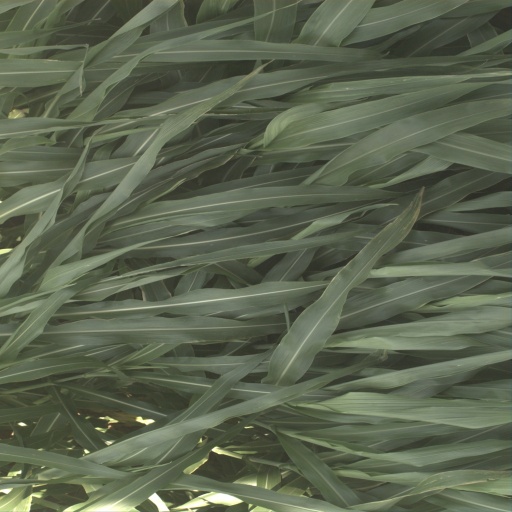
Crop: sorghum